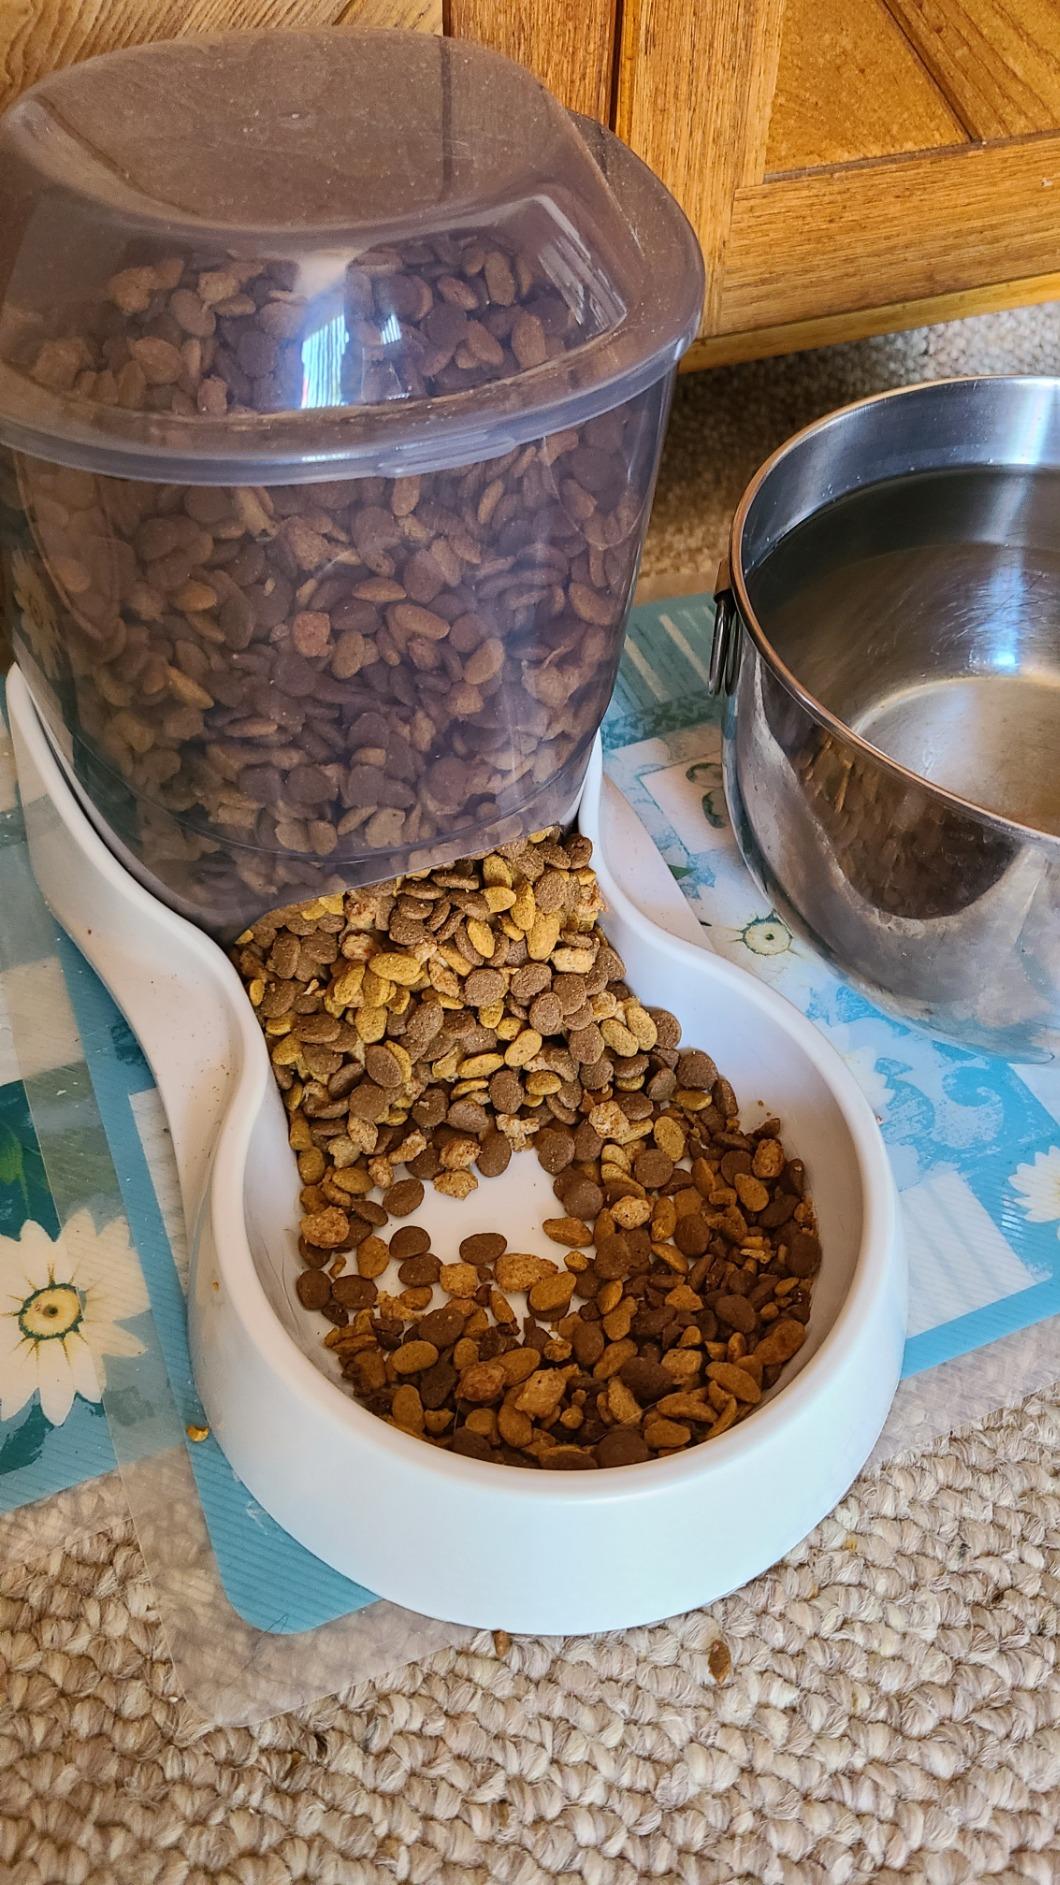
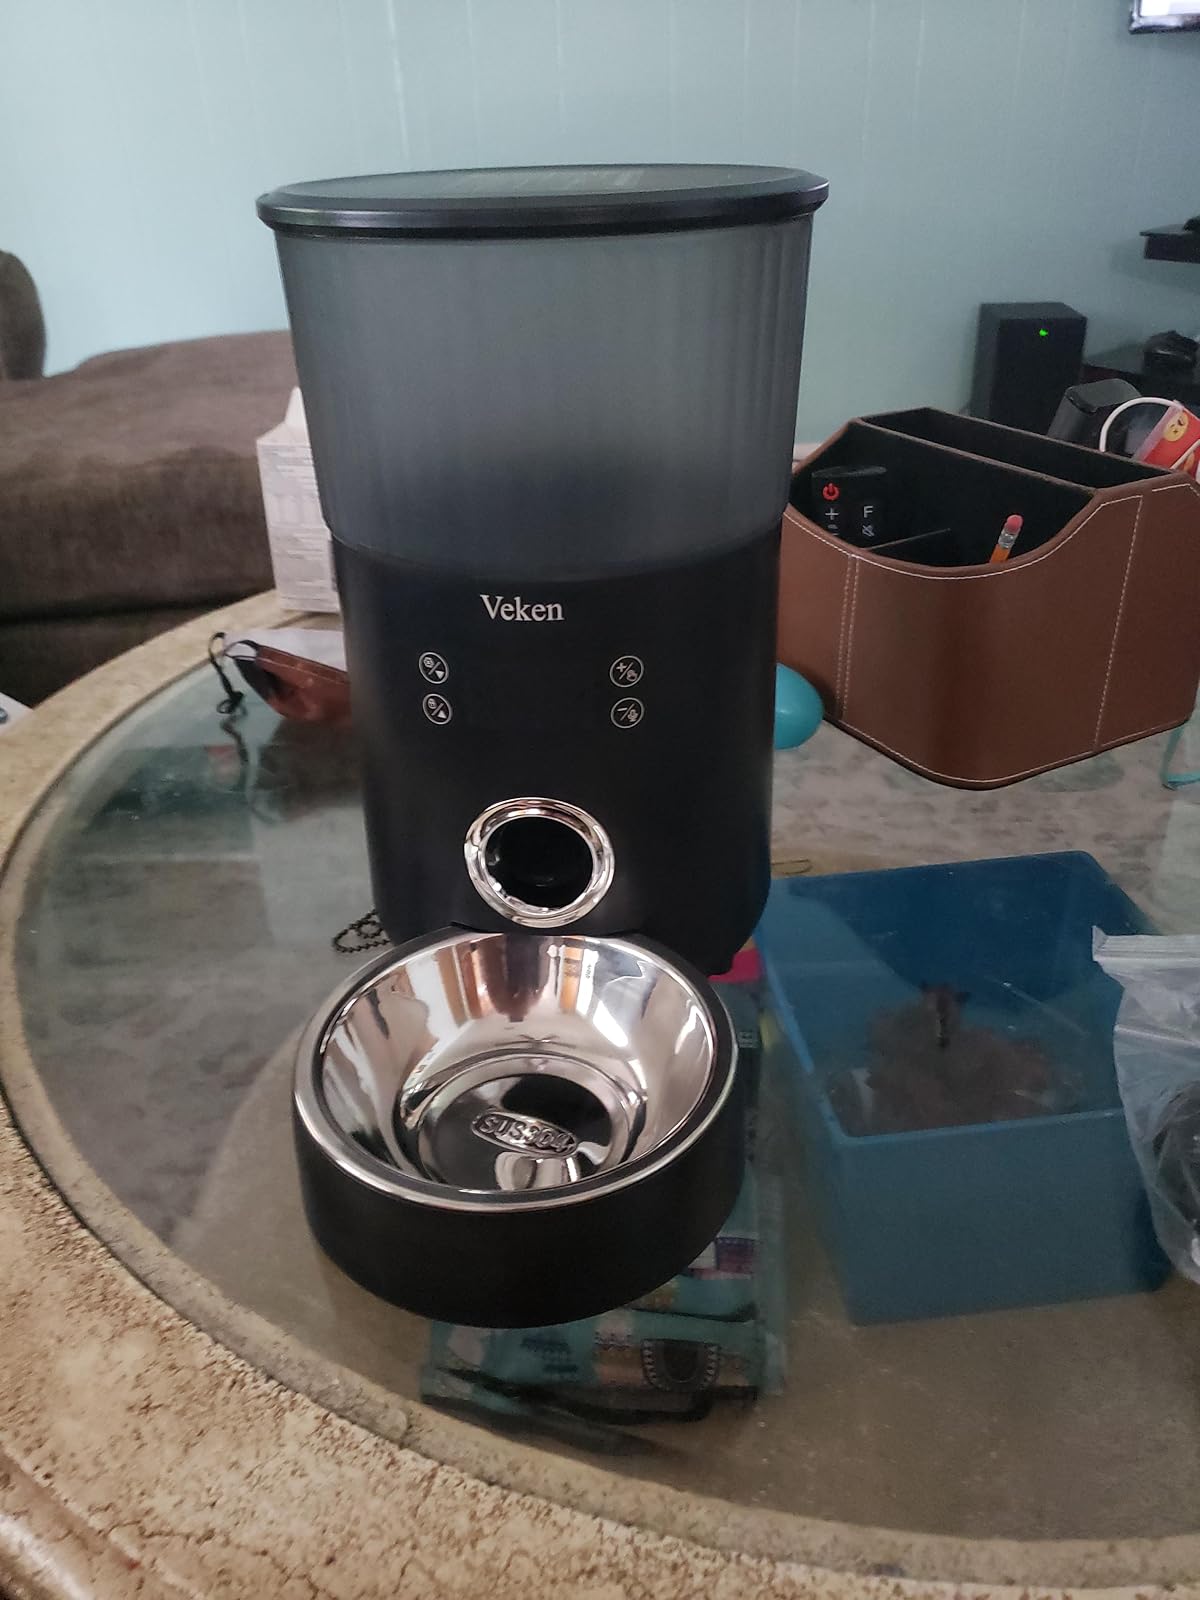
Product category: items_feeder
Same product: no